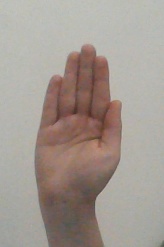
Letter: seen